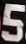
Number: 5